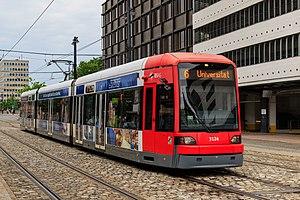
Le tramway de Brême est le réseau de tramways de la ville de Brême, en Allemagne. Ouvert en 1876, il compte actuellement 11 lignes.